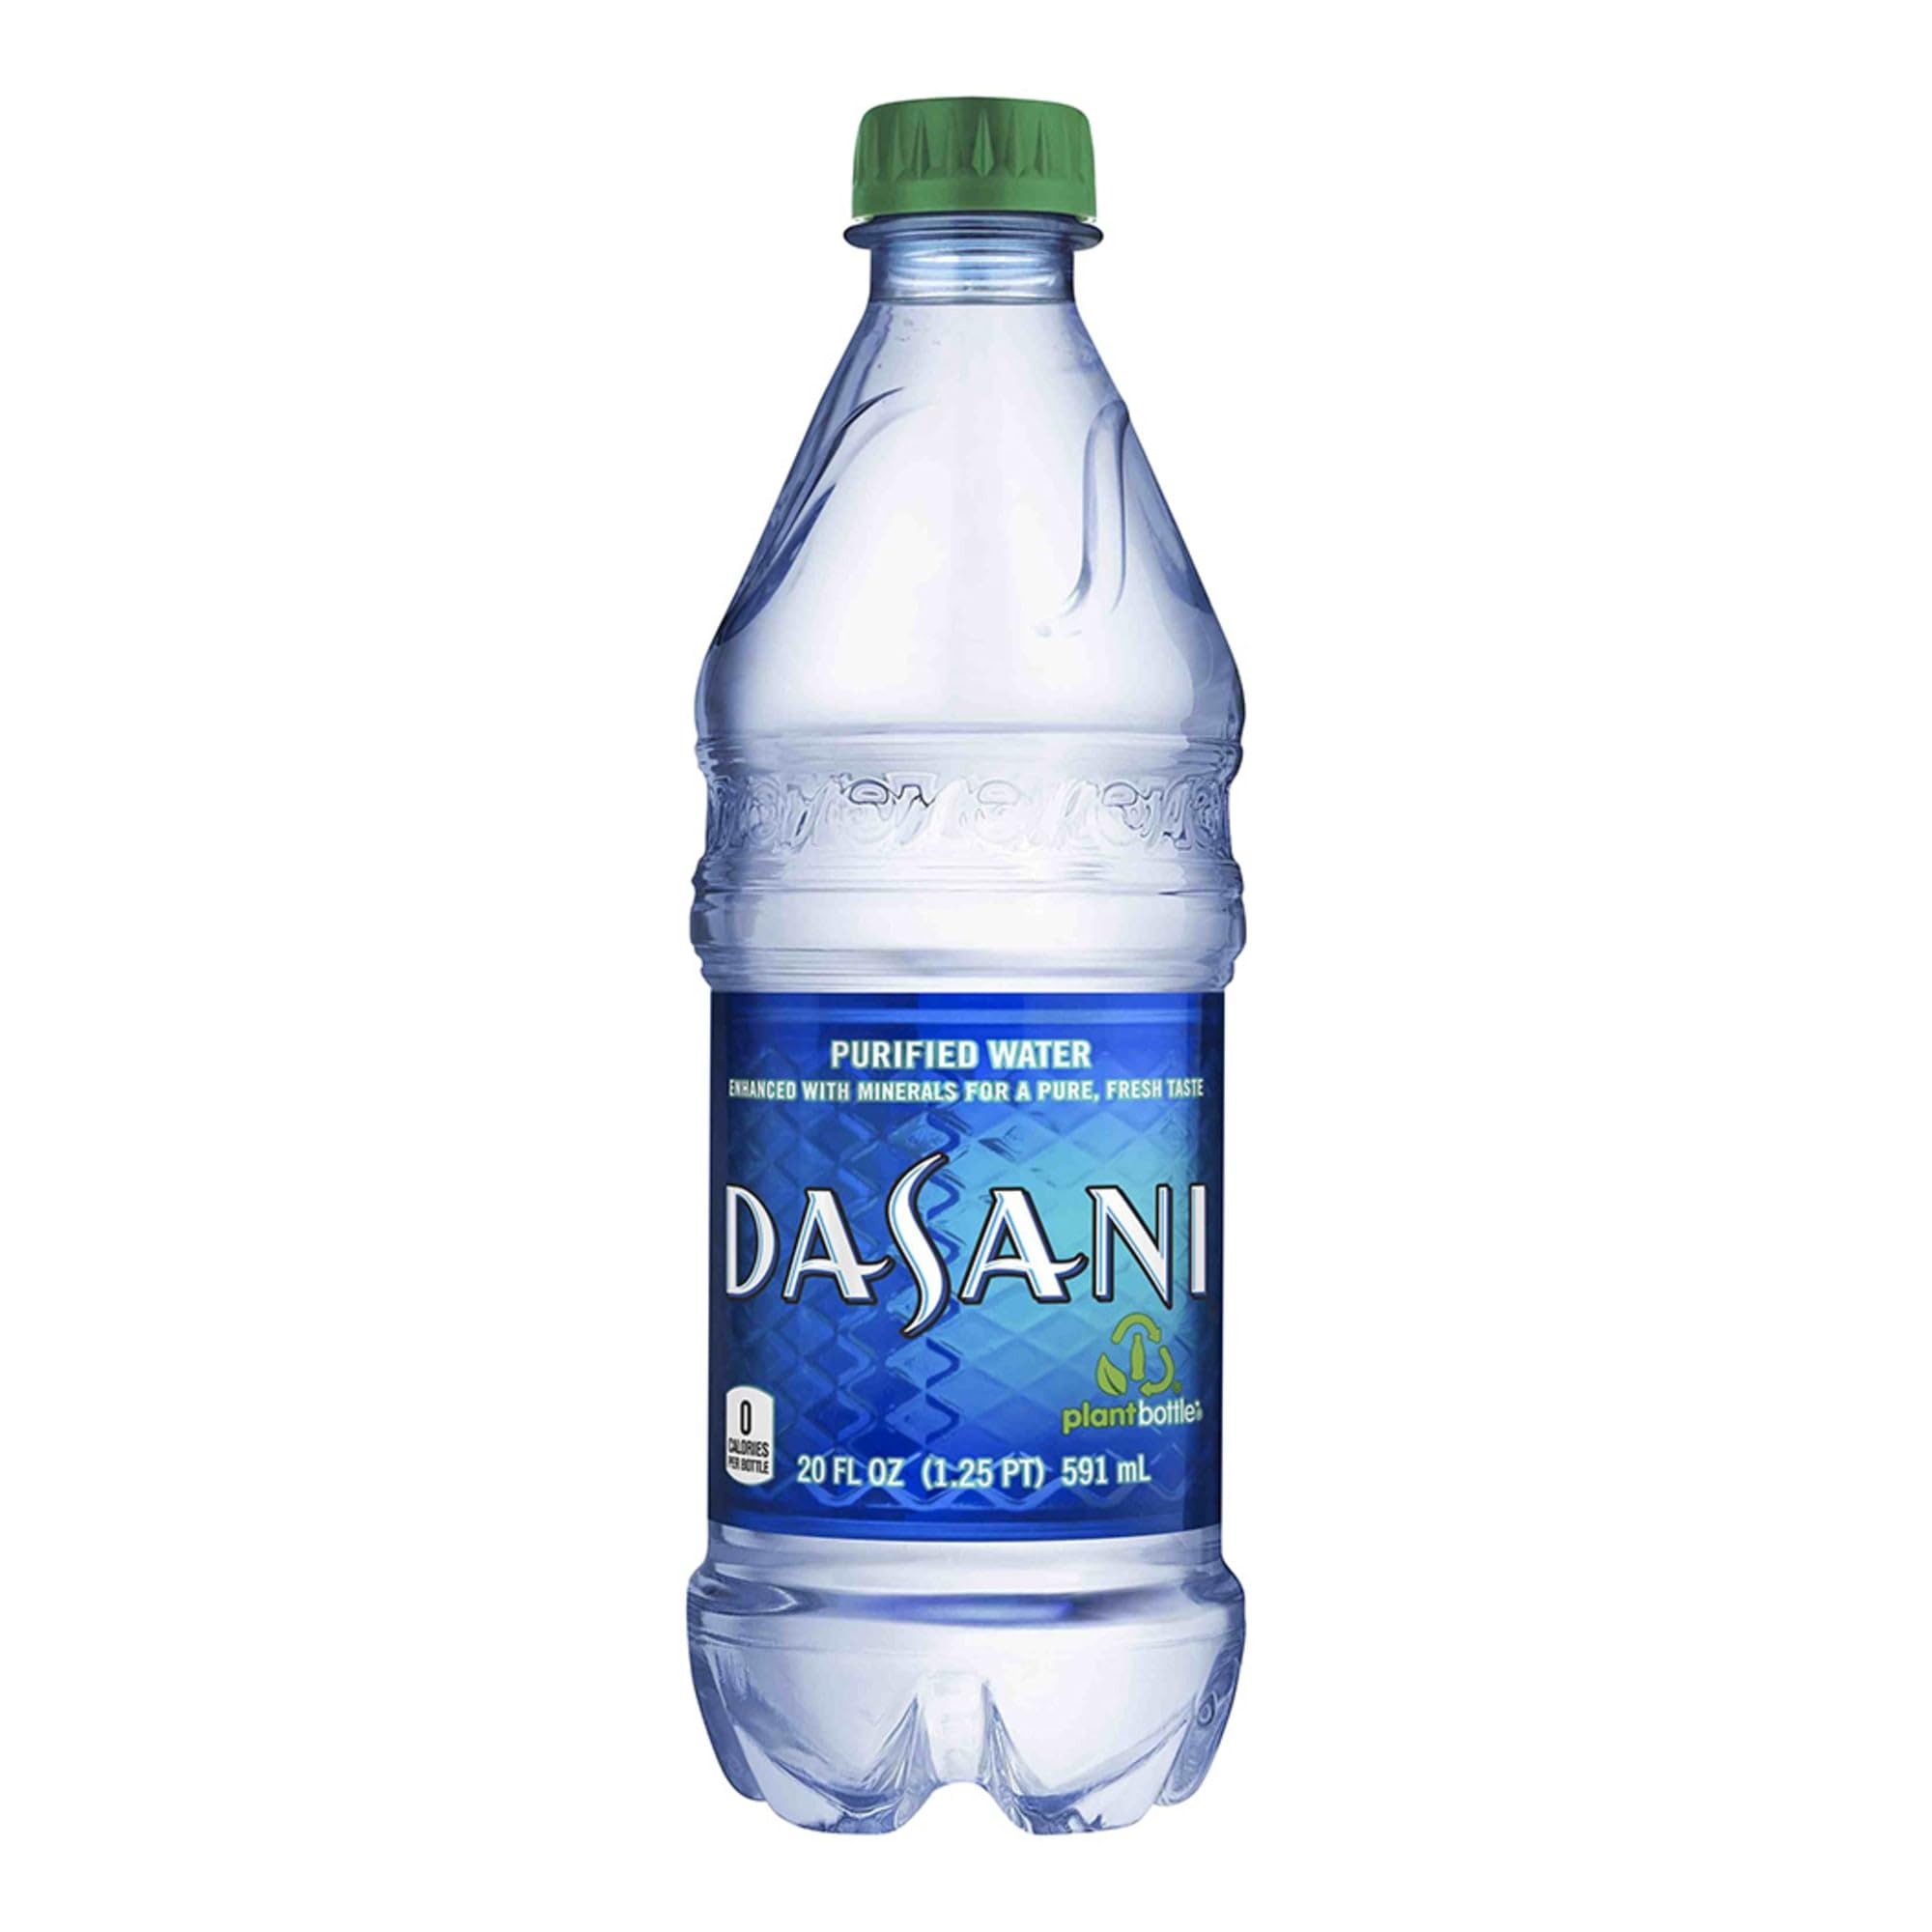
Item Name: Dasani Water, 20 Oz. Bottle
Bullet Point 1: When filling up your cooler for the next tailgate party, don't forget to stock it with refreshing Dasani bottled water. By keeping hydrated with Dasani water, you're guaranteed to be a winner, no matter what the outcome of the game is.
Bullet Point 2: Enhanced with a special blend of minerals.
Bullet Point 3: Filtered for purity.
Product Description: When filling up your cooler for the next tailgate party, don't forget to stock it with refreshing Dasani bottled water. By keeping hydrated with Dasani water, you're guaranteed to be a winner, no matter what the outcome of the game is. Enhanced with a special blend of minerals. Filtered for purity.
Value: 20.0
Unit: Fl Oz

Price: 2.49